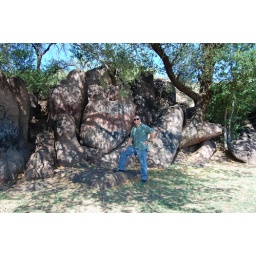
John near the rocks with trees growing out of them